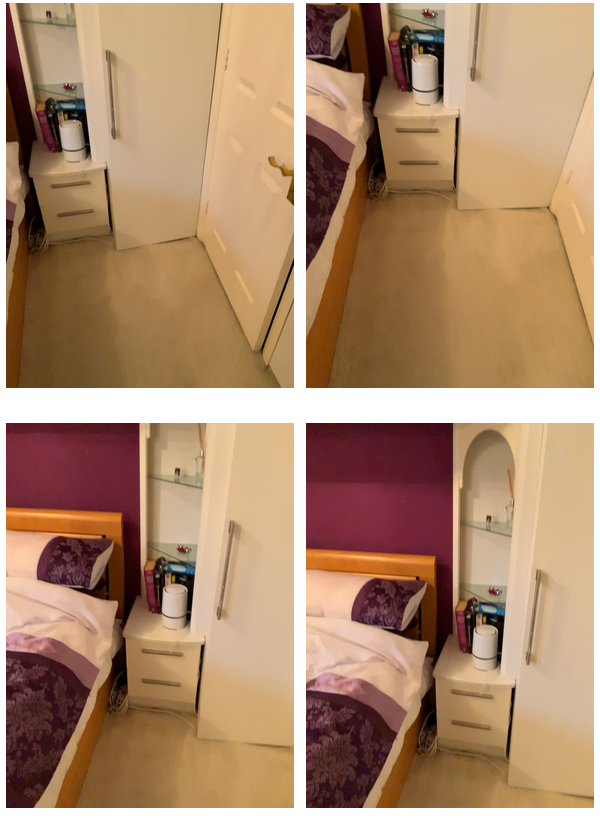Task instruction: Open the cabinet4.
Answer: {"task_instruction": "Open the cabinet4.", "nodes": ["knob1", "knob2", "kitchen cabinet"], "edges": [{"functional_relationship": "openorclose", "object1": "knob1", "object2": "kitchen cabinet", "spatial_relations": ["higher_than", "close"], "is_touching": true}, {"functional_relationship": "openorclose", "object1": "knob2", "object2": "kitchen cabinet", "spatial_relations": ["in_front_of", "close"], "is_touching": true}], "action_type": "pull", "function_type": "open_close_control"}